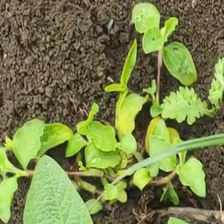
Weed species: Kena_(Commplina_benghalensio)